Oslo Tunnel

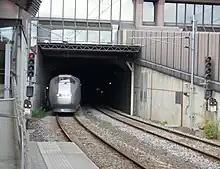
Class 71 train exiting the Oslo Tunnel at Oslo Central Station

The Oslo Tunnel is a , double-track, railway tunnel which runs between Olav Kyrres plass and Oslo Central Station (Oslo S) in Oslo, Norway. The tunnel constitutes the easternmost section of the Drammen Line and runs below the central business district of Oslo. It features the four-track Nationaltheatret Station, Norway's second-busiest railway station, where the Oslo Tunnels lies directly beneath the Common Tunnel of the Oslo Metro. At Frogner, the Elisenberg Station was built, but has never been used. The tunnel is the busiest section of railway line in Norway and serves all west-bound trains from Oslo, including many services of the Oslo Commuter Rail and the Airport Express Train.